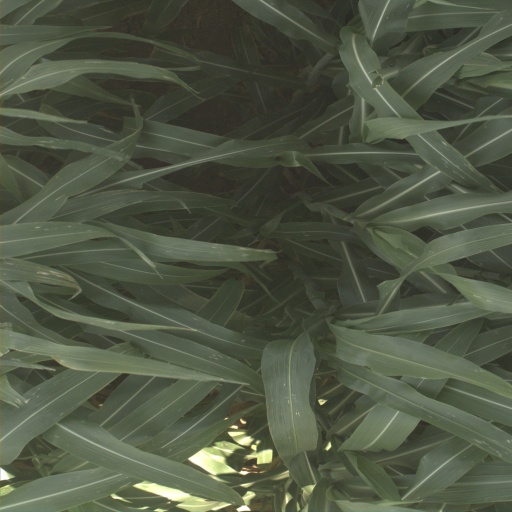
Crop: sorghum